Friend Request

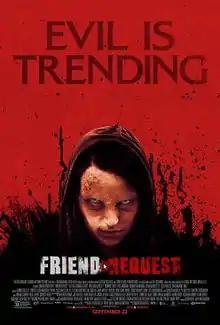
German theatrical release poster

Friend Request (released internationally as Unfriend) is a 2016 English-language supernatural psychological horror film directed by Simon Verhoeven. The film was released in Germany on January 7, 2016 and received generally negative reviews from critics.